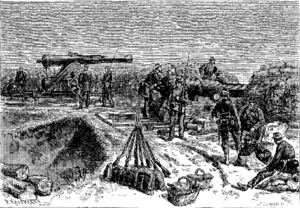
Batterie d’artillerie servie par les gardes nationaux, pendant le siège de Paris
La Garde nationale est, en France depuis 2016 sous sa forme actuelle, la somme des réserves opérationnelles de premier niveau des armées et formations rattachées, de la réserve opérationnelle de la gendarmerie nationale et de la réserve civile de la police nationale.
La Garde nationale de Paris est une unité de la Garde nationale française ayant Paris comme garnison. Levée dès juillet 1789, elle fut la première unité de gardes nationaux.
Le siège de Paris est un épisode de la guerre franco-allemande de 1870. À partir du 17 septembre 1870, la ville est rapidement encerclée par les troupes allemandes, que la résistance parisienne n'empêche pas de progresser au nord de la Loire durant l'automne 1870.
Lors de l'éclatement de la guerre entre la France et la Prusse en juillet 1870, la Garde nationale fut d'abord faiblement mobilisée. Le décret du 16 juillet ne concernait que les gardes nationaux habitant les régions militaires du Nord, de l'Est et de la région parisienne. Il y avait une absence de préparation. Le 10 août, le parlement votait une loi visant à compléter les forces des gardes sédentaires et mobiles. Le 18 août 1870, une autre loi y incorporait 40 000 jeunes supplémentaires. Le décret du 23 août les formait en régiments provisoires d'infanterie et la loi du 29 août les plaça dans l'armée active. Cela démontrait que la Garde nationale était utilisée comme un ultime moyen de défense.